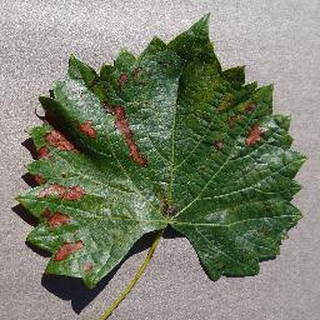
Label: grape_esca_black_measles